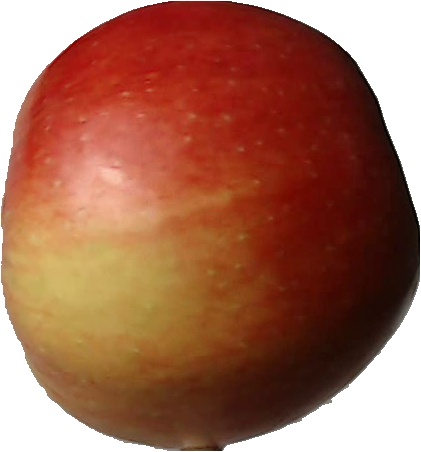
Label: apple_red_2